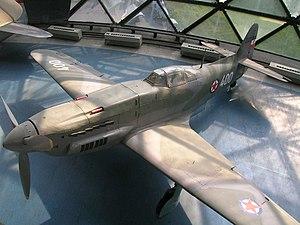
Ikarbus Beograd est une entreprise serbe qui a son siège social à Zemun, un quartier de Belgrade. Elle travaille dans le secteur de l'industrie manufacturière et, plus particulièrement, dans la construction d'autobus.
Dimitrije Konjović était un officier de marine, aviateur et industriel autrichien puis yougoslave. Il a créé l'entreprise aéronautique Ikarus à Zemun, dans l'actuelle Serbie.